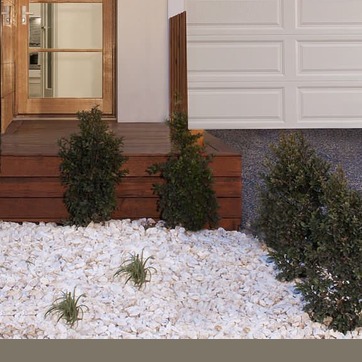
Material: foliage